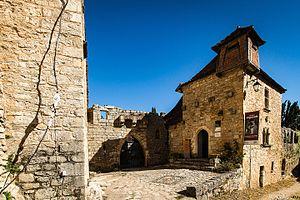
Le musée Rignault dans le village de St CIrq La Popie
Saint-Cirq-Lapopie est une commune française, située dans le département du Lot dans la région Occitanie, en Quercy.